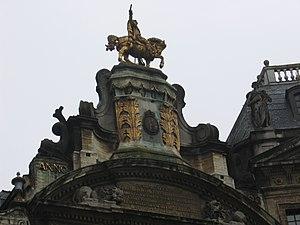
Le blason de la Lorraine représente les armes de la Lorraine. Son blasonnement est : « d'or, à la bande de gueules, chargée de trois alérions d'argent ».